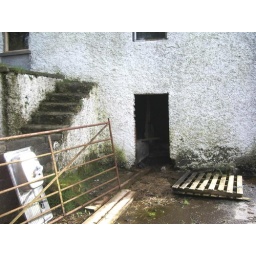
Through the door is where the kitchen is going to go in the next phase of building